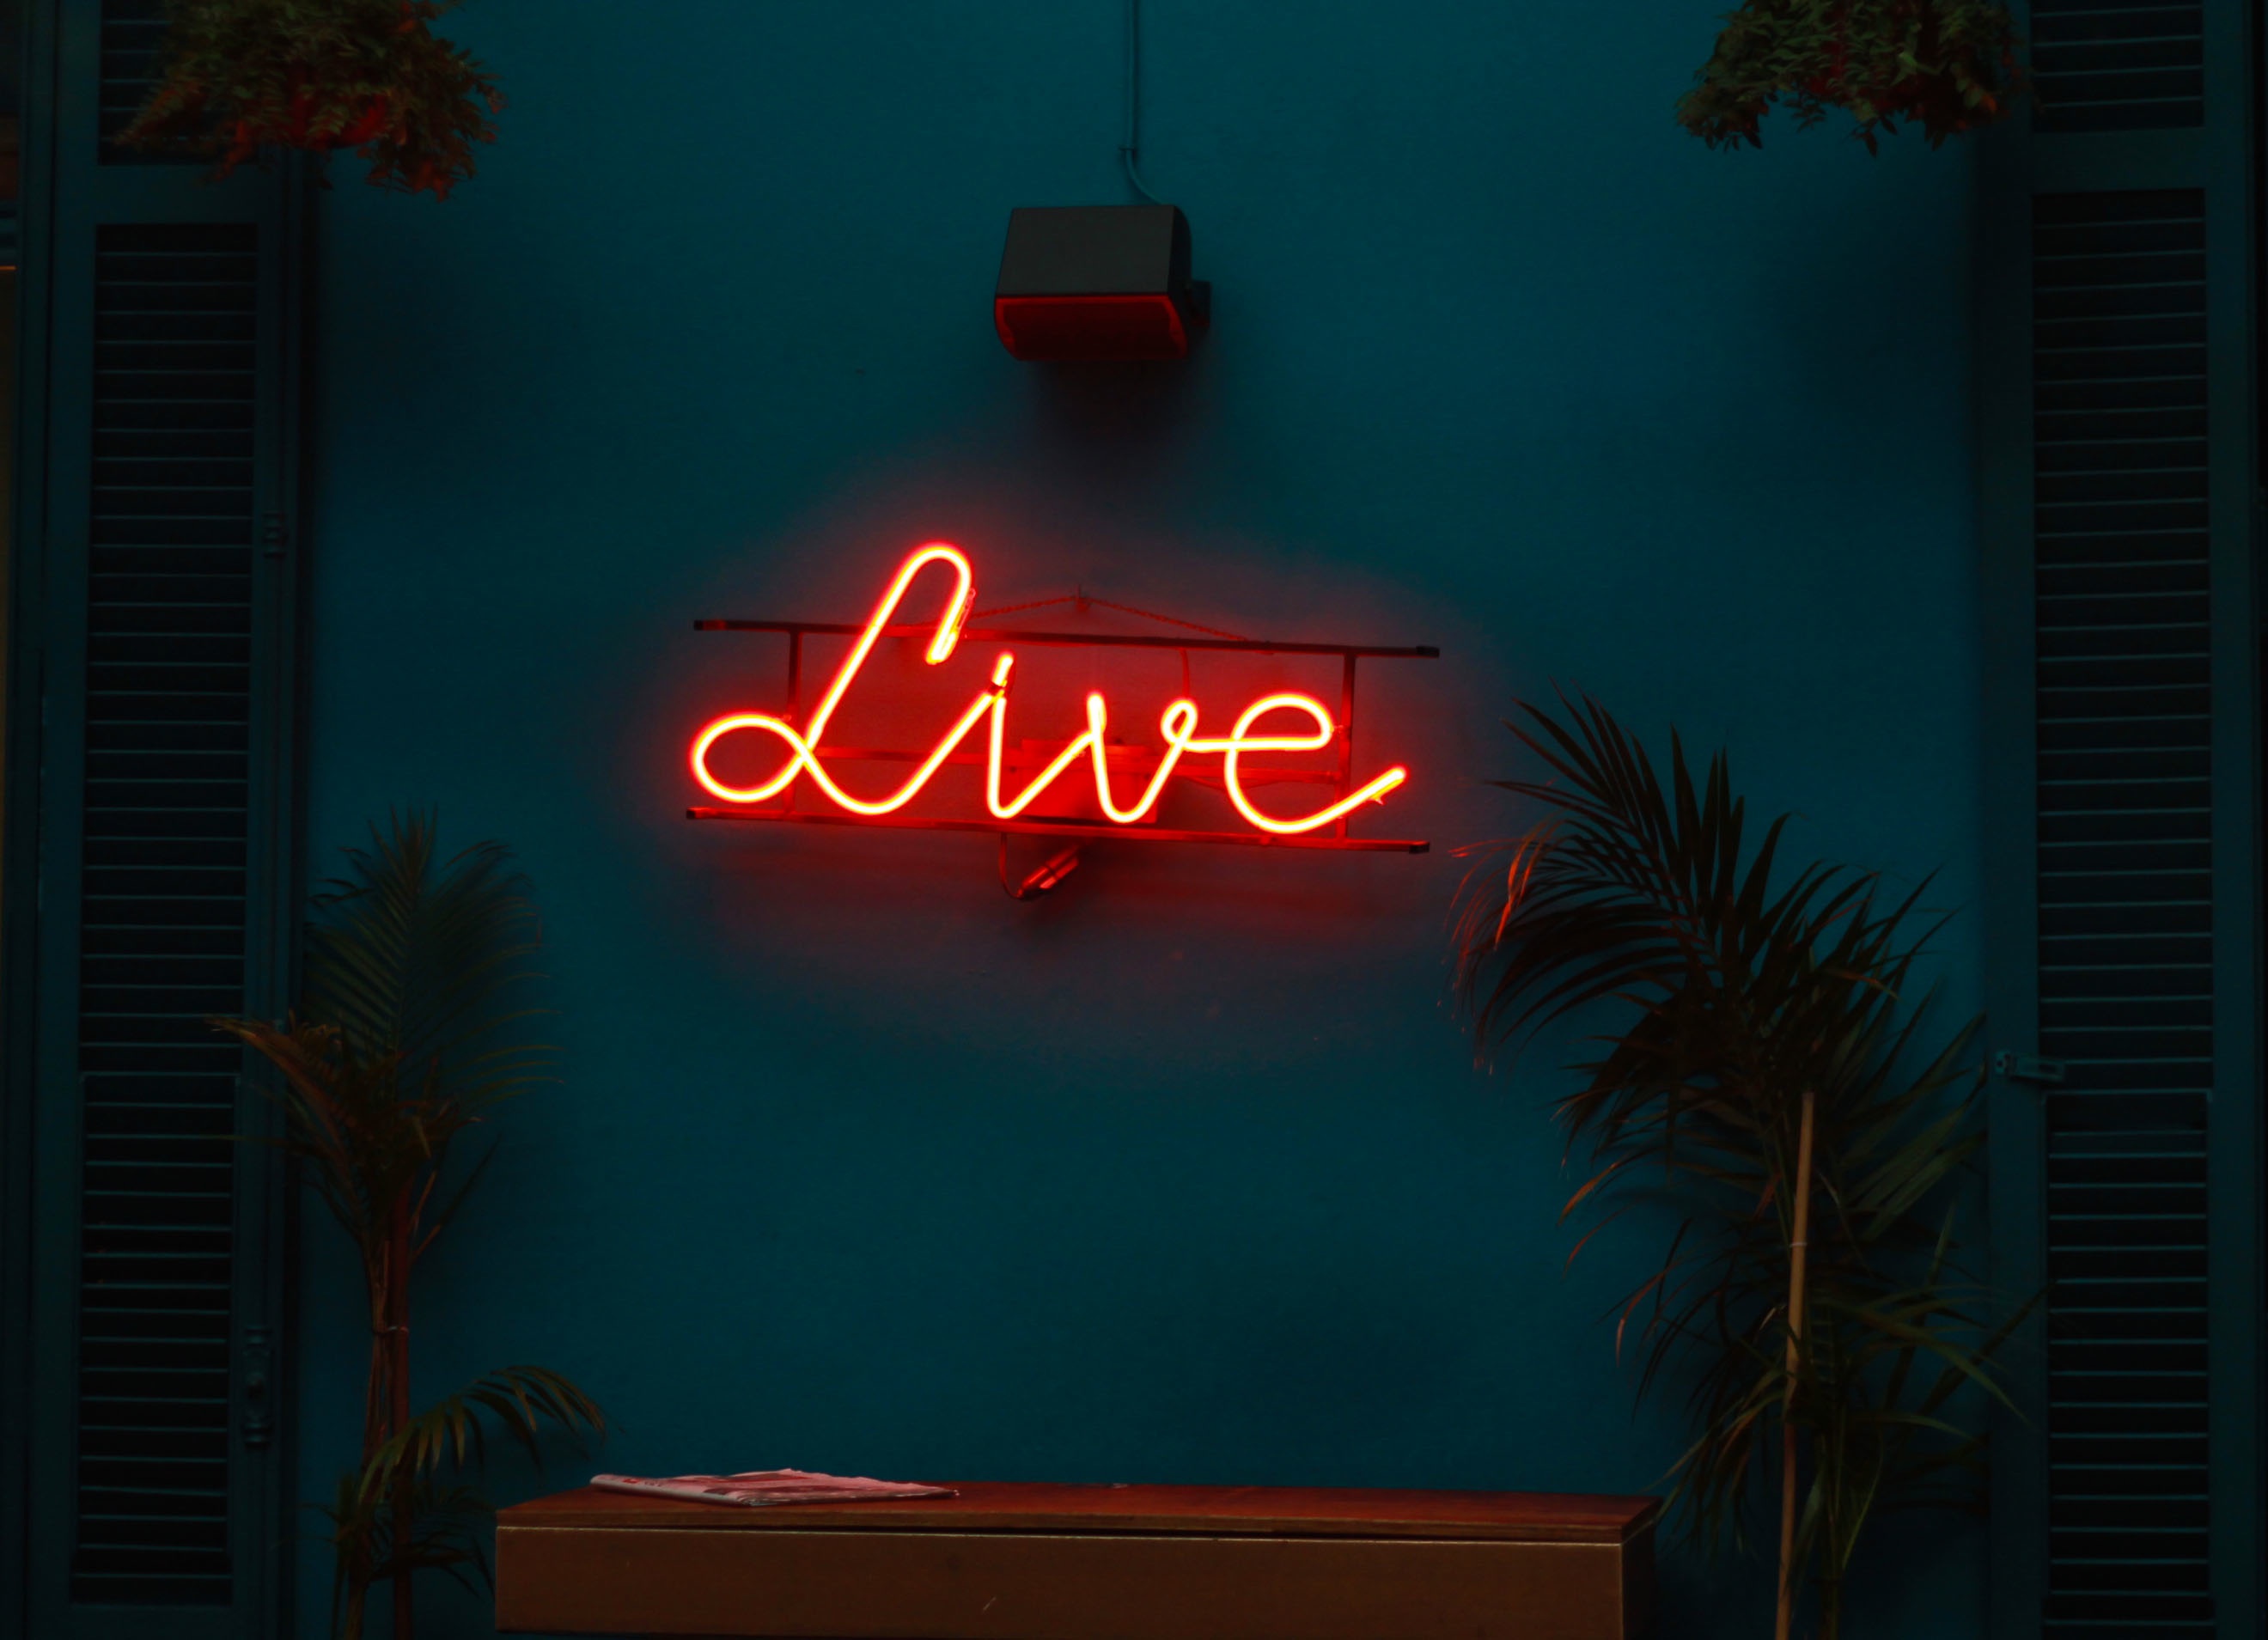
light, number, red, color, darkness, blue, signage, lighting, font, art, illustration, text, shape, screenshot